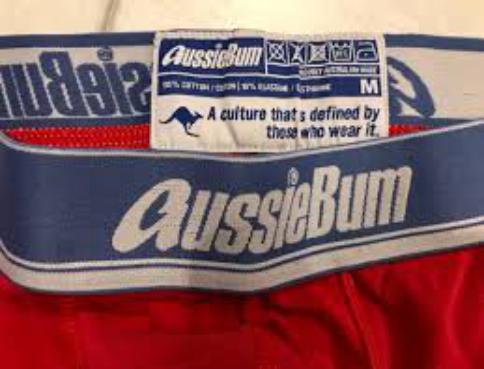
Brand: aussieBum
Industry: Clothes